Devnya

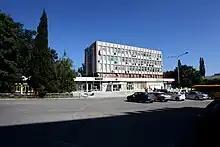
Devnya town hall

It lies at the western shore of Lake Beloslav in the northeastern end of the Devnya Valley and along the southern slopes of the Dobruja Plateau, in the close proximity to the Black Sea. Two rivers, Devnya and Provadiya, empty into the lake nearby. The landscape is mostly karst with 30 karst springs with a debit of 3700 litres per second used for water supply for Devnya, Varna and the local industries. One of the largest springs, feeding a pool, is open for visitors. Along the river mouths there are extensive wetlands once rich in fish and crabs but now polluted by industrial waste.